Shelby–Nicholson–Schindler House

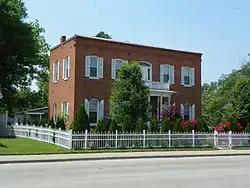
Shelby–Nicholson–Schindler House

The Shelby–Nicholson–Schindler House is a "Missouri L-shaped house" in Perryville, Missouri.